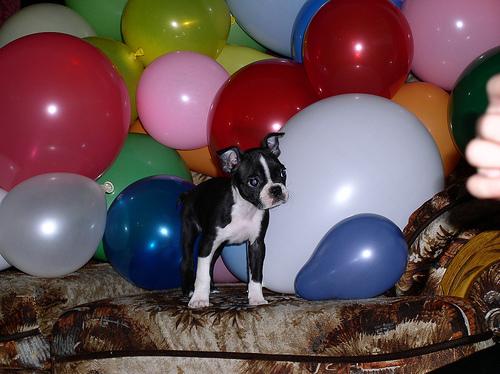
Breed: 230-n000084-Boston_bull